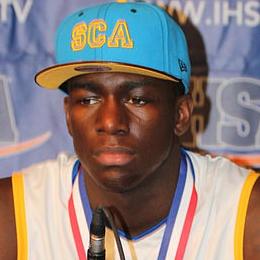
Age: 17